Okmeydanı

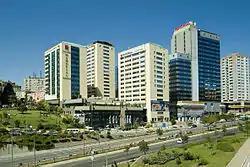
A hospital in Okmeydanı

Okmeydanı (literally "arrow field") is a neighbourhood connected to Kağıthane and Şişli boroughs of Istanbul, Turkey. It was named after the archery area and archery lodge built by Sultan Mehmed II of the Ottoman Empire. Streets nearby have targeting stones to define the distances of the arrows. During the plague outbreak of 1597, people met in Okmeydanı for three weeks of communal prayers for deliverance from the disease by order of Sultan Mehmed III.